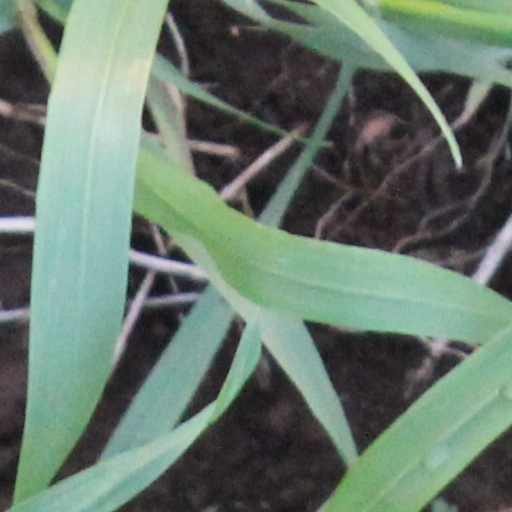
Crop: wheat